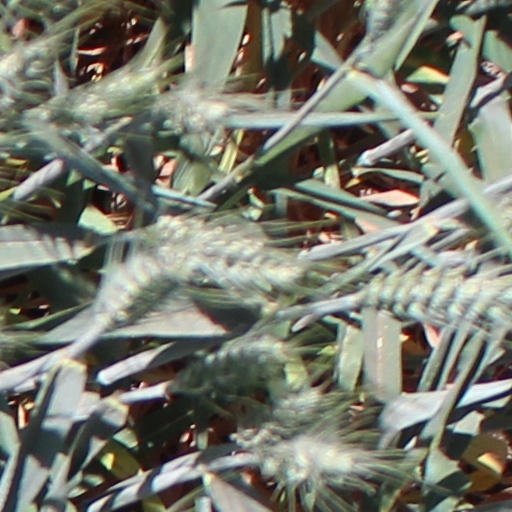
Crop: wheat